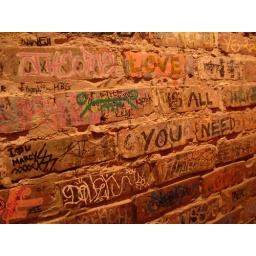
The brick bathroom wall of the Allegro cooffeehouse near University of Washington in Seattle. i070107 001